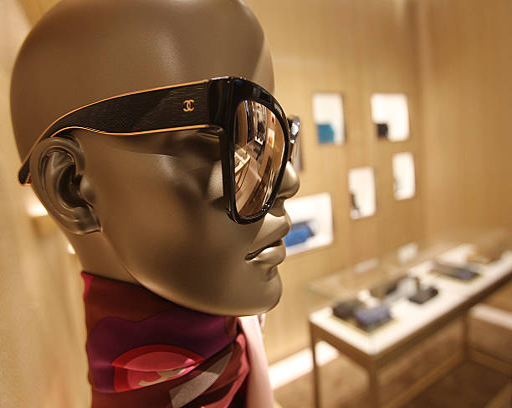
the new boutique opens up .